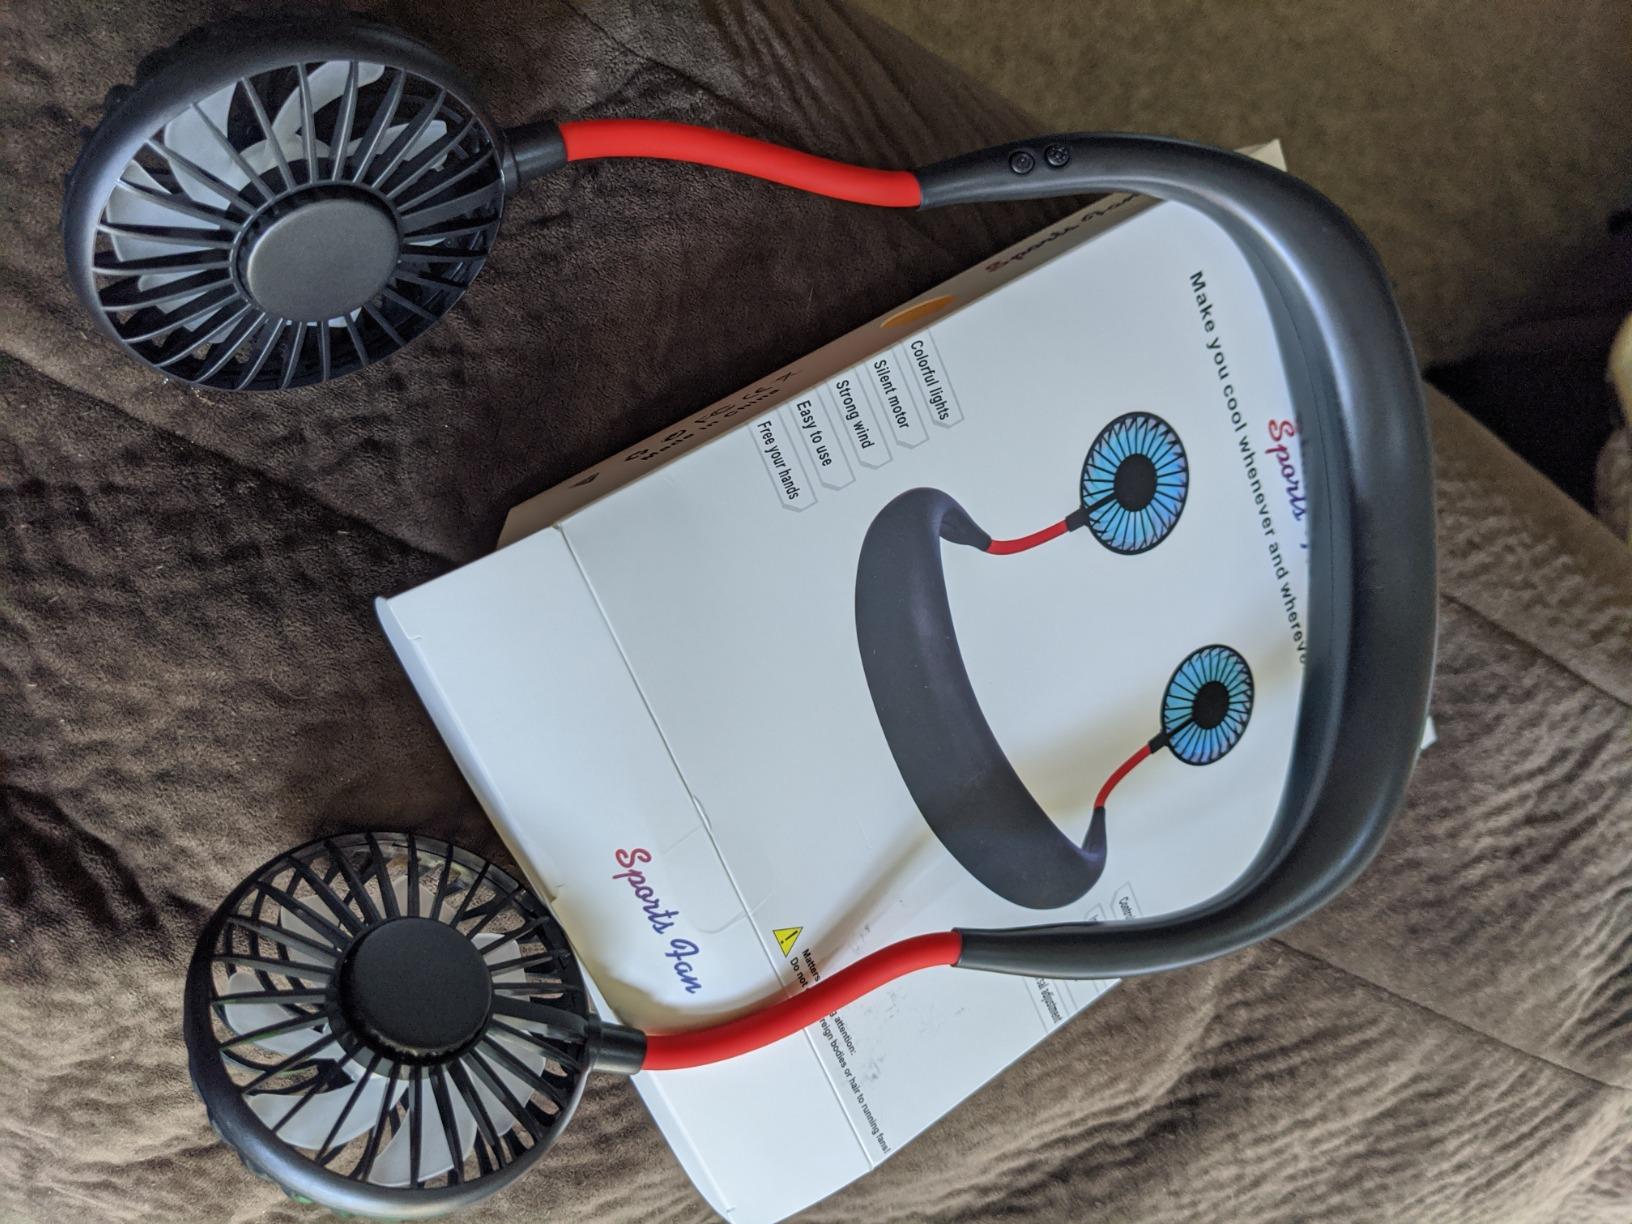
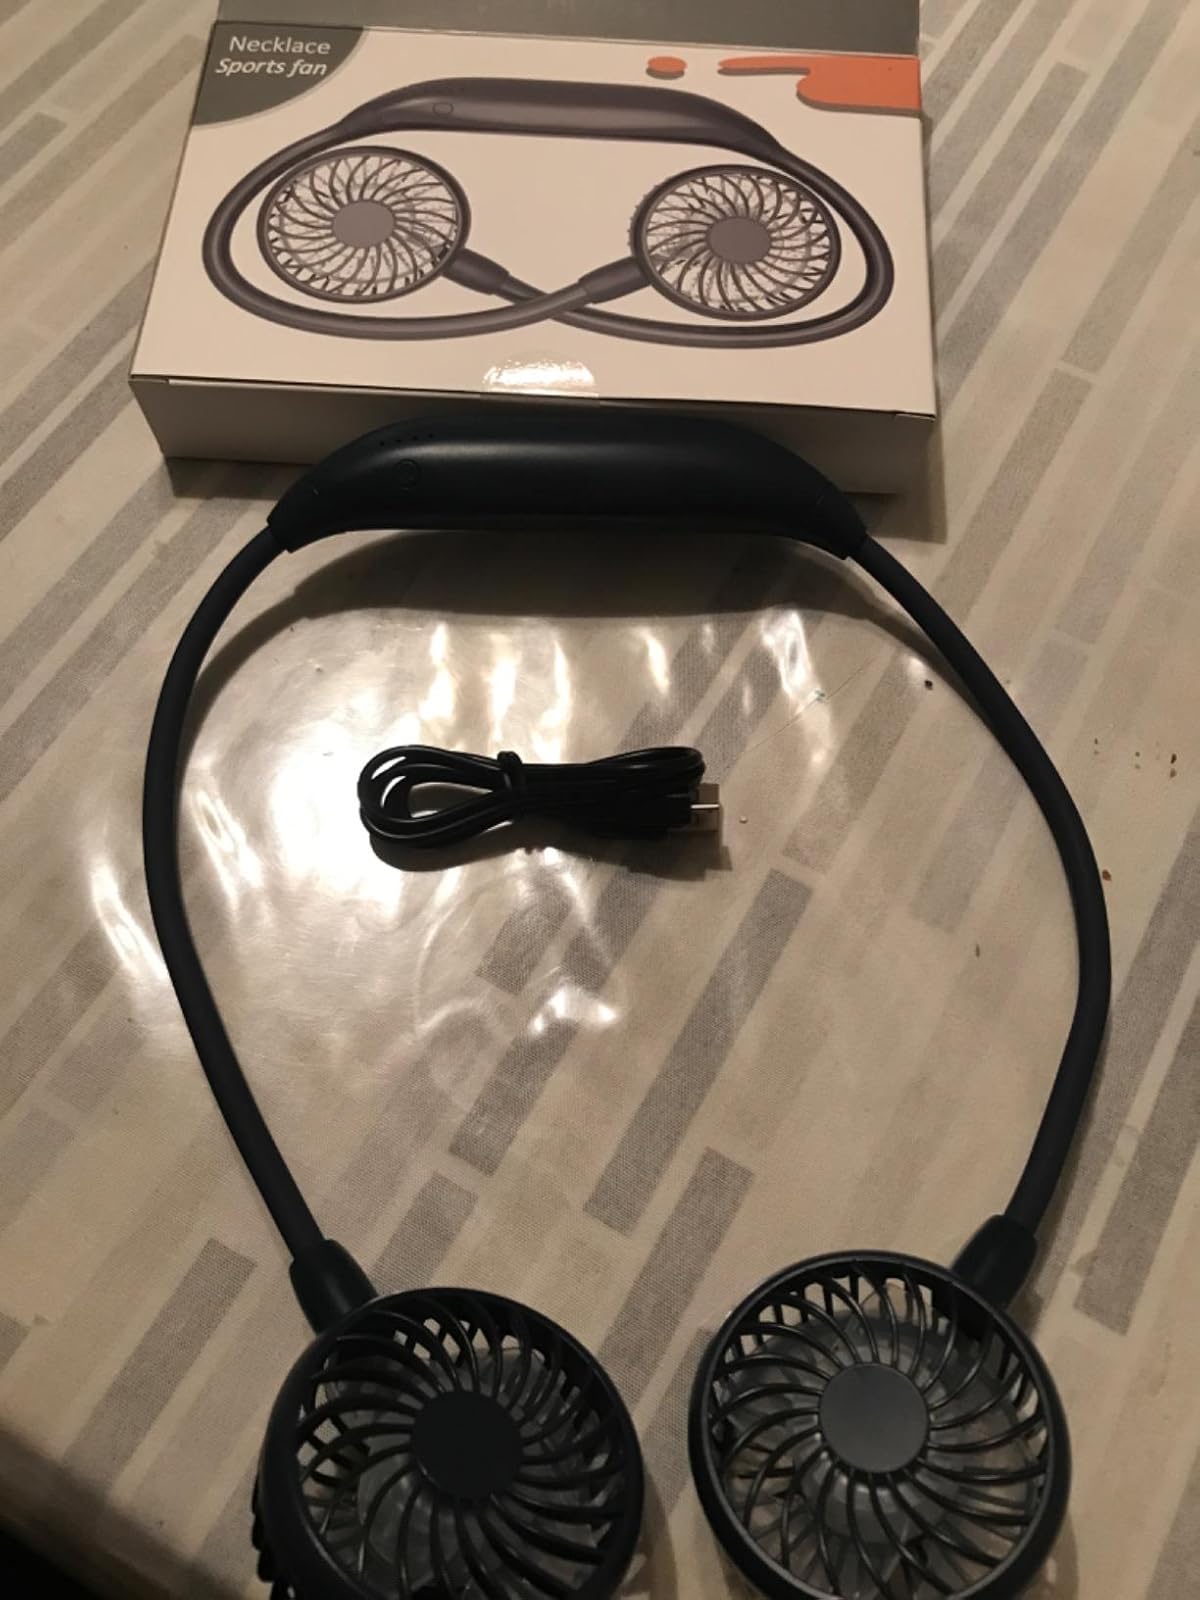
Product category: fan
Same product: no